Toilet service

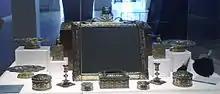
The Lennoxlove toilet service in silver-gilt; its travelling chest on the other side of the case

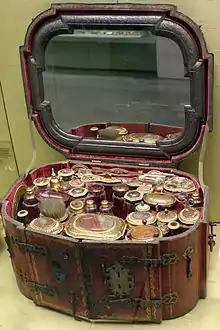
German travelling toilet service, 1695

In "Mundus Muliebris", a satire on fashionable ladies published in 1700, by Mary Evelyn, the daughter of John Evelyn (or by him, or both of them), the toilet service was described. Although by no means an insider at court, Evelyn was able to see the queen's toilet service and his diary records his admiring comments. In the poem: